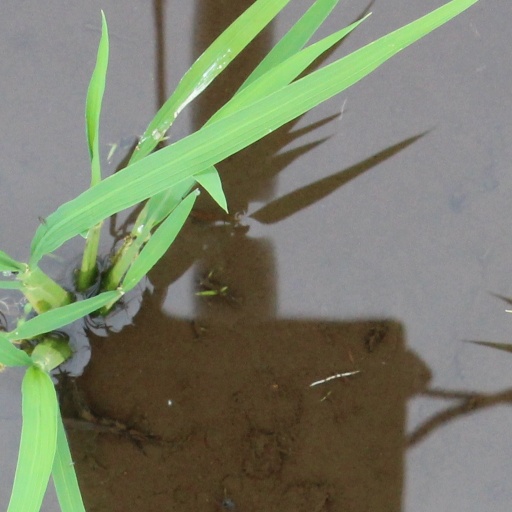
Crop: rice